Alberto Ginulfi

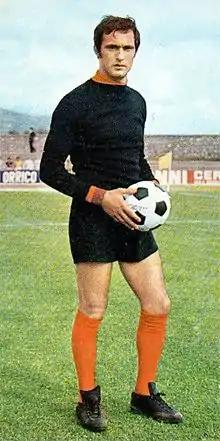
Ginulfi with Roma in 1970

Alberto Ginulfi (30 November 1941 – 6 September 2023) was an Italian professional footballer who played as a goalkeeper.